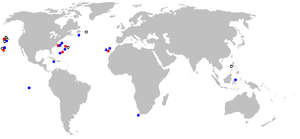
Lasiognathus est un genre de poissons de la famille des Thaumatichthyidae, vivant dans les abysses.
Lasiognathus amphirhamphus est une espèce de poissons de la famille des thaumatichthyidés. Elle est probablement l'espèce la plus grande de cette famille.